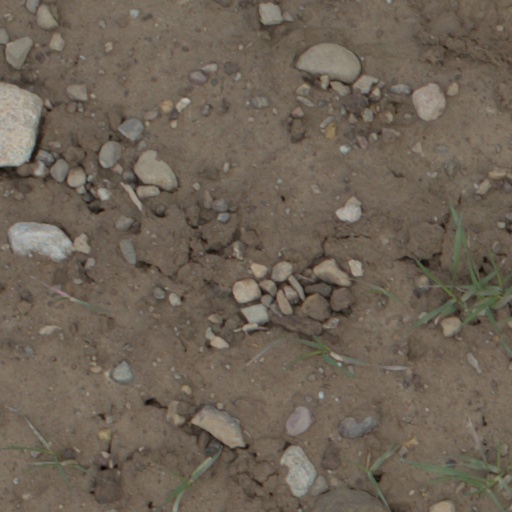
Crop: wheat